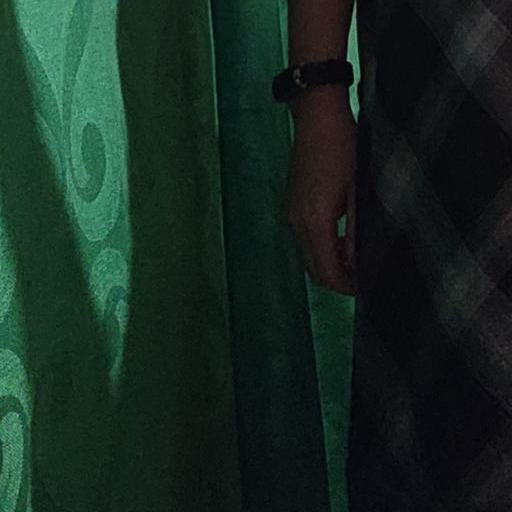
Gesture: no_gesture